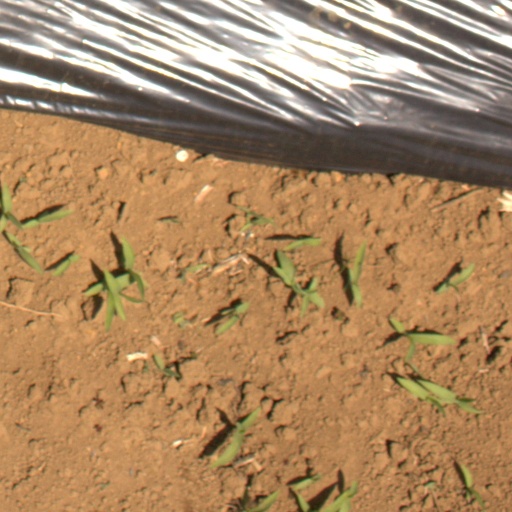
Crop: Jerusalem artichoke